George Davis Monument

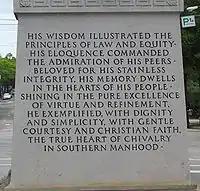
Specious "Lost Cause" inscription on monument.

The idea for the monument was conceived by Cape Fear 3, United Daughters of the Confederacy (UDC) in 1901 — three years after white mobs used violence to illegally remove a duly elected biracial government during the Wilmington insurrection of 1898, five years after Davis's death and 36 years after the Confederacy's defeat.